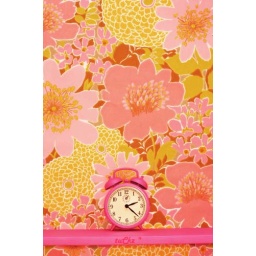
Pink bell alarm clock on shelf by floral wallpaper